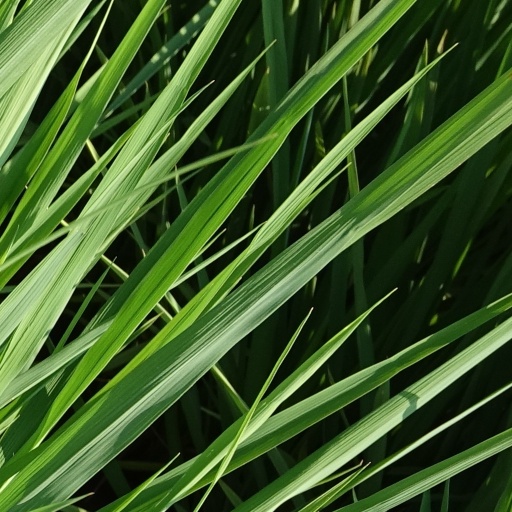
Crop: rice